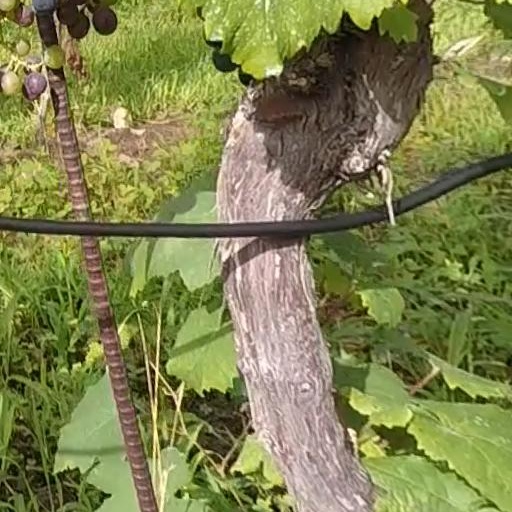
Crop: grape